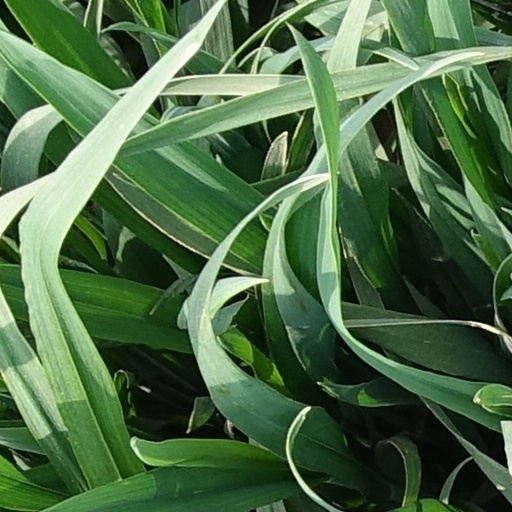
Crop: wheat